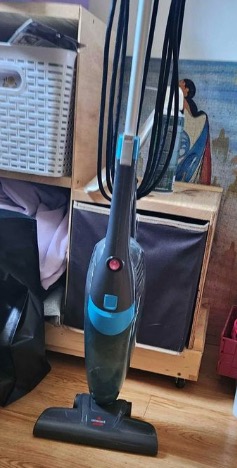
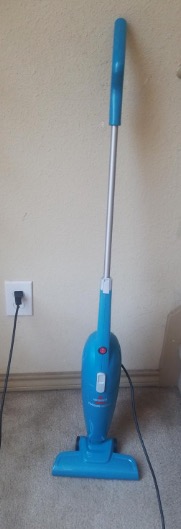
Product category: items_vacuum
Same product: no